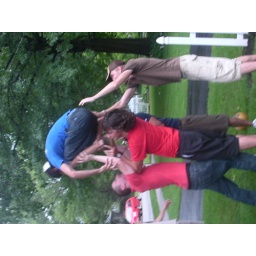
the boys put nicko in a mount to get the bat for the pinata out of the tree